Max Taylor (musician)

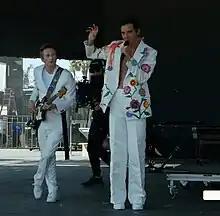
Taylor (left) on the stage of Coachella with Mika (April 2022)

He has also played bass for the British pop singer Lily Allen and also for Fryars. In 2012, Taylor met Mika, and recorded bass for him on a few songs from his album "The Origin Of Love", which included a collaboration with Pharrell Williams on the song "Celebrate". That was the start of their collaboration which hasn't ended.